Toon Time (TV series)

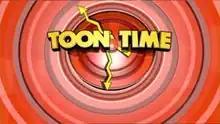

Toon Time is an Australian television entertainment programme 111 Hits created and executive produced by Darren Chau, and hosted by Penelope Mitchell and Dickie Knee (John Blackman) from "Hey Hey It's Saturday" fame. The programme features Bugs Bunny and the popular Warner Brothers animated characters, plus comedy segments, competitions and specials guests. "Toon Time" premiered on 18 July 2011 at 5.30pm.